Oral Fixation Tour

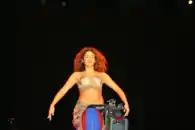
Shakira performing during the recording in Miami.

The shows in Miami, Florida and San Juan, Puerto Rico in December 2006 were filmed for a DVD release. Shakira had Alejandro Sanz as a guest and they performed together "La Tortura". Wyclef Jean was also a guest and performed "Hips Don't Lie" with Shakira. It was released under the title "Oral Fixation Tour" on 12 November 2007 worldwide. The audio was recorded and mixed in stereo and 5.1 by Gustavo Celis. The release was well received by critics, who commended Shakira's multi-instrumentalism. It was also well received commercially, peaking at number six on the US Top Music Videos chart,